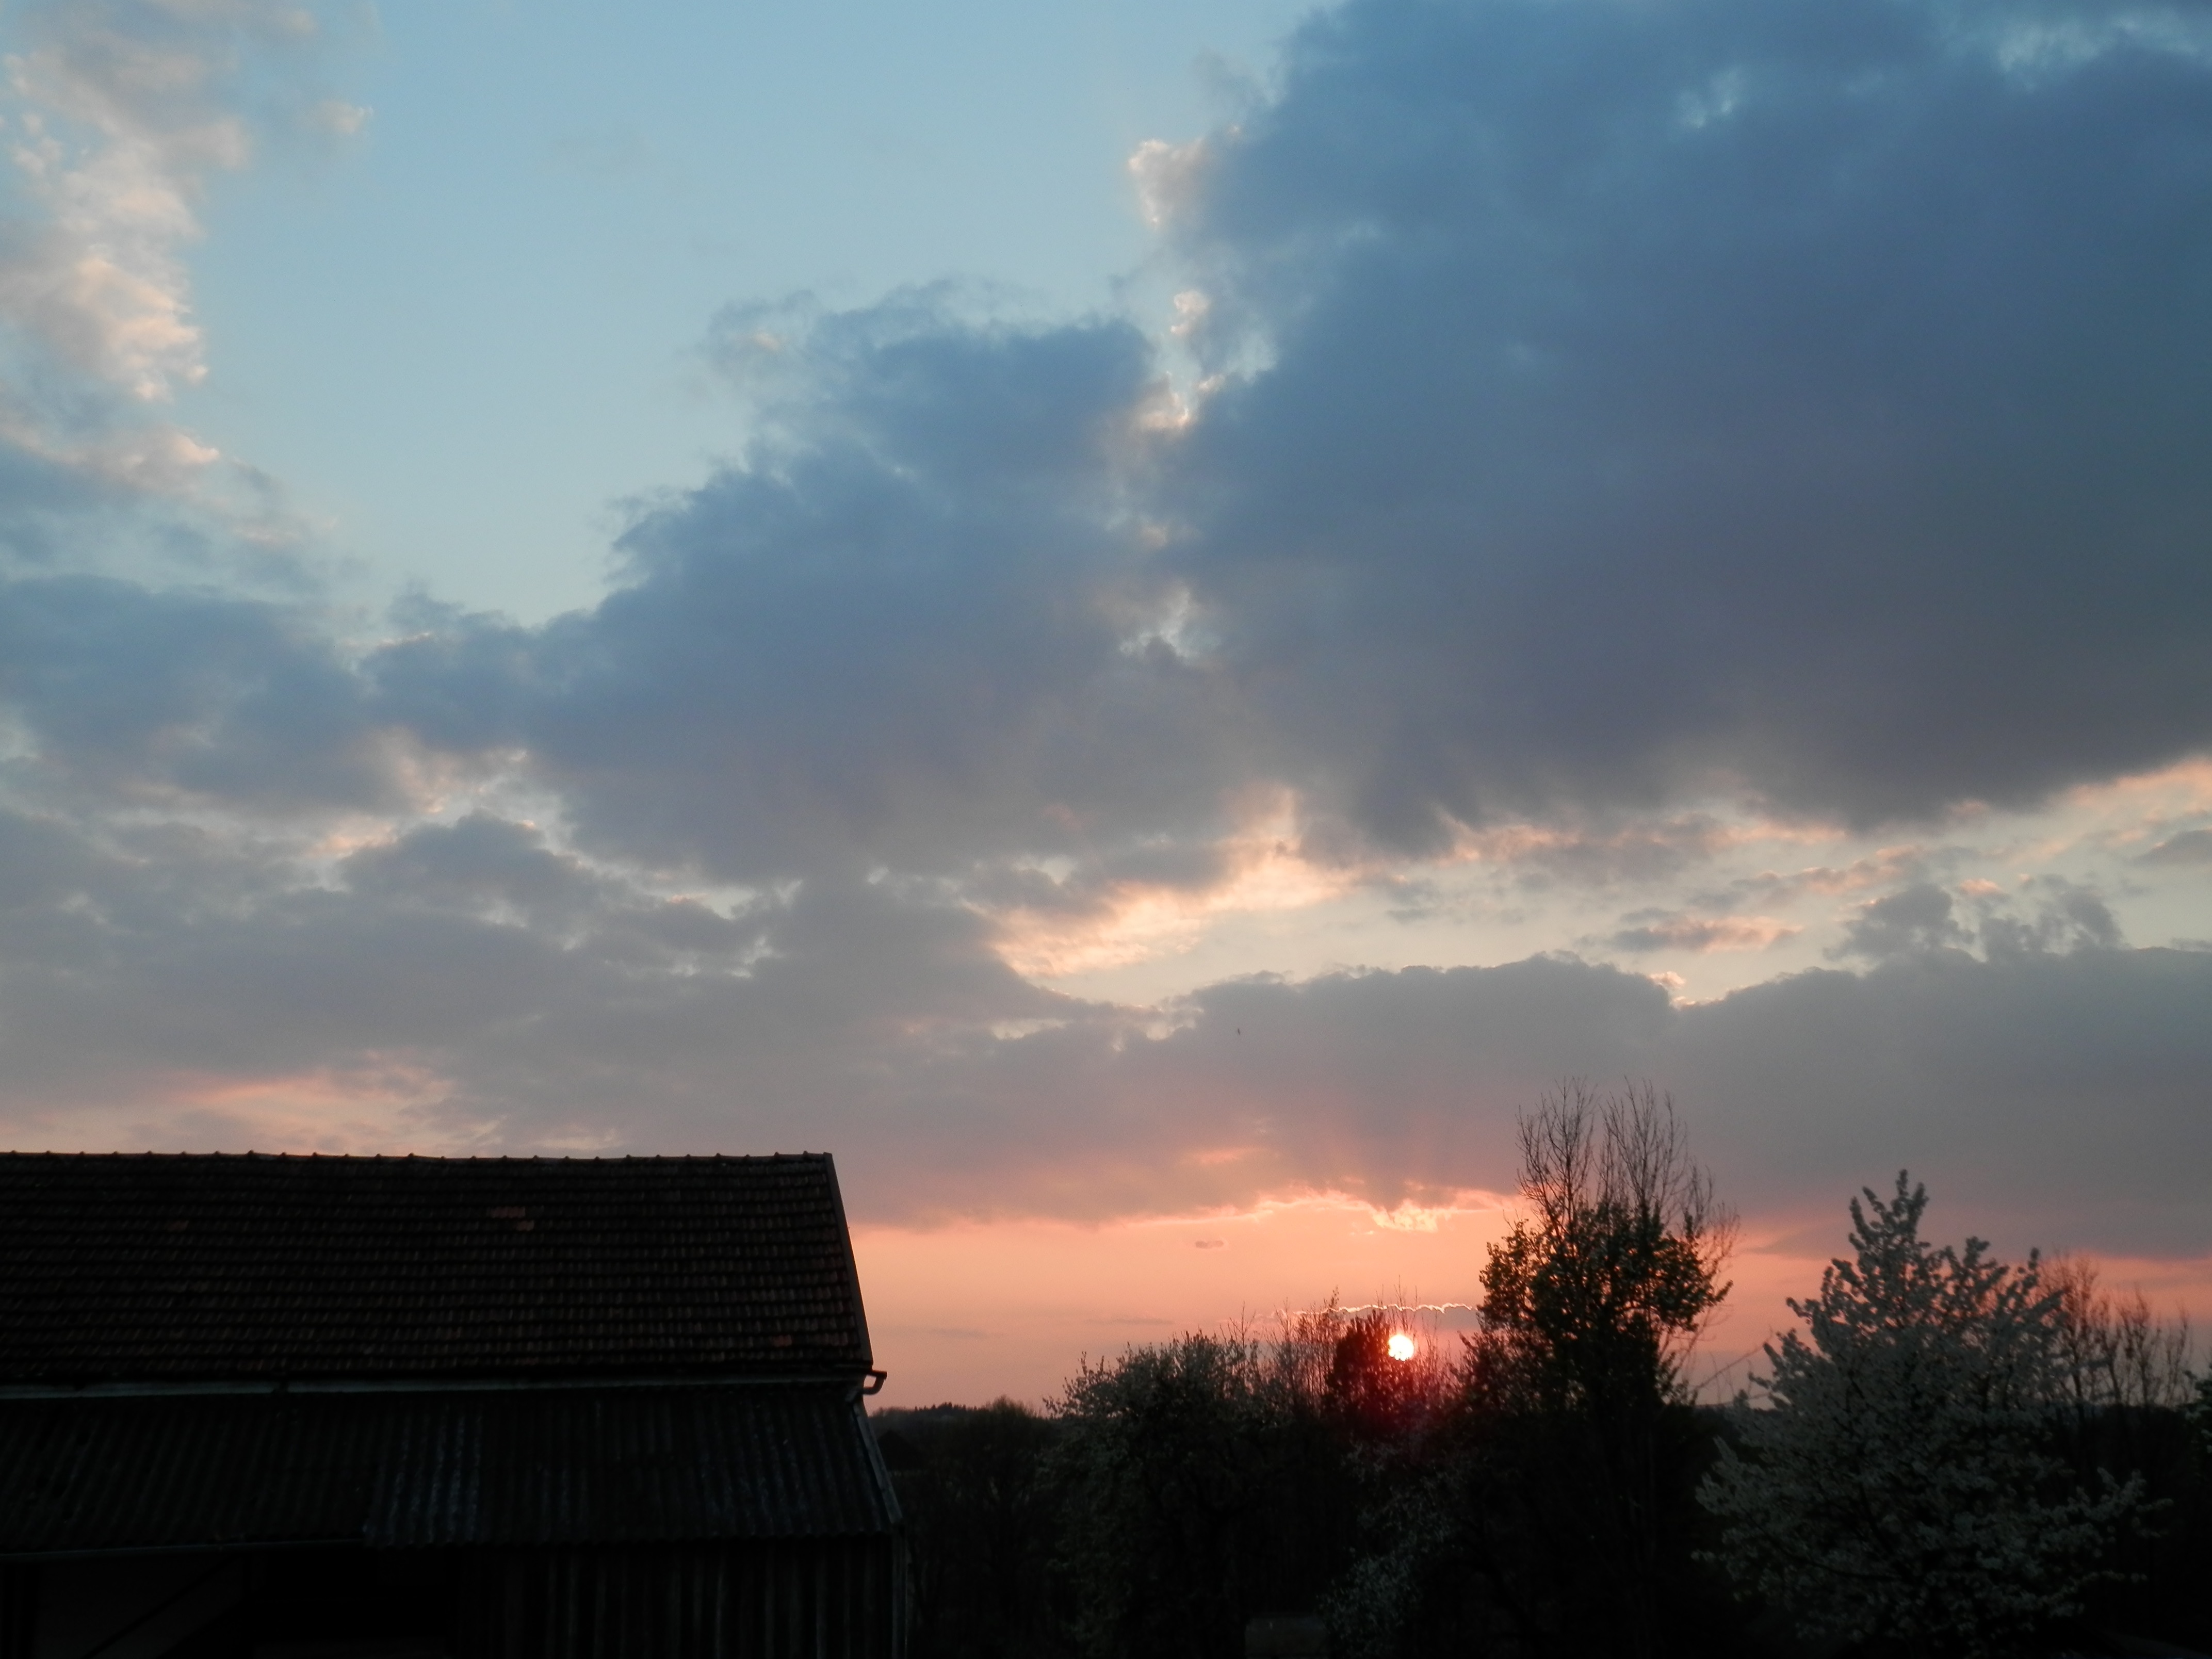
horizon, cloud, sky, sun, sunrise, sunset, sunlight, morning, dawn, atmosphere, dusk, evening, weather, afterglow, meteorological phenomenon, atmospheric phenomenon, red sky at morning